The Black Parade

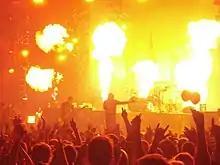
My Chemical Romance performing during The Black Parade World Tour in 2007

My Chemical Romance began the Black Parade World Tour on February 22, 2007, in Manchester, New Hampshire's Verizon Wireless Arena. Throughout the tour, the band would play "The Black Parade" in its entirety as the "Black Parade", an alter-ego band that the album was named after. The tour featured 133 performances worldwide. The band quit playing as the "Black Parade" on October 7, 2007, at the Palacio de los Deportes in Mexico City, Mexico, where the alter-ego was killed off. The tour ended on May 9, 2008. Their final show as the Black Parade, alongside another standalone show that the band performed later that month in New Jersey, were both recorded for "The Black Parade Is Dead!" , a live album and DVD released in June 2008.